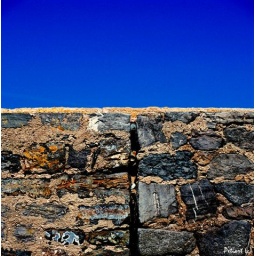
wall and sky in the port of Altea, Spain 5-2007